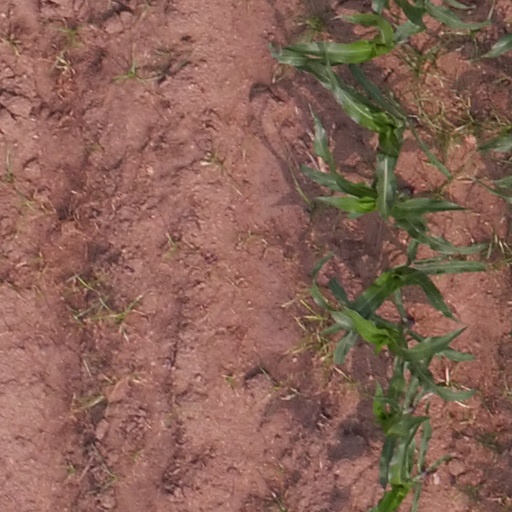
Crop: maize; corn